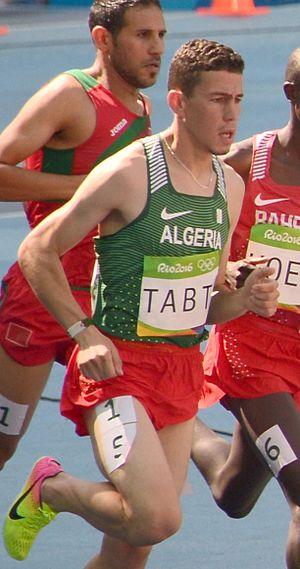
Série du 3000m steeple Homme des JO de Rio, 2016
Bilal Tabti est un athlète algérien, spécialiste du 3 000 m steeple.